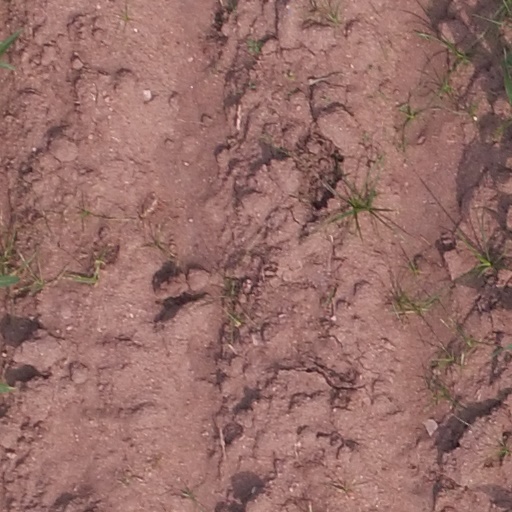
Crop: maize; corn